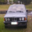
Label: automobile